Werkspoor

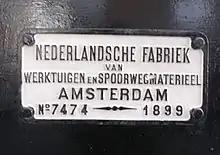
Nameplate on an Engine by KNFWS 1899

In March 1890 the predecessor of Werkspoor asked for an automatic stay. After many years of heavy losses the financial world lacked confidence in this predecessor, the Koninklijke Fabriek van Stoom- en andere Werktuigen . What was needed was a radical restructuring and new leadership. Because of the national and city interest, authorities intervened to bring this about. The mayor of Amsterdam G. van Tienhoven succeeded in engaging C.T. Stork (owner of the machine factory Stork) in the operation and to provide a good manager.